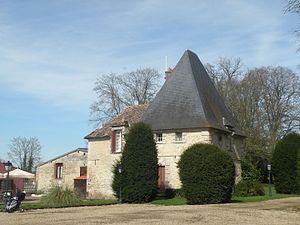
Château de Bertichères
Le château de Bertichères est un château renaissance, situé sur la commune de Chaumont-en-Vexin dans le département de l'Oise et inscrit aux monuments historiques en 1999 et.